Sky position (RA, Dec in degrees): 120.088, 14.782
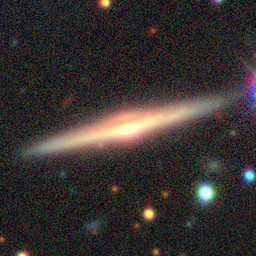
Galaxy morphology: Edge-on Galaxies with Bulge